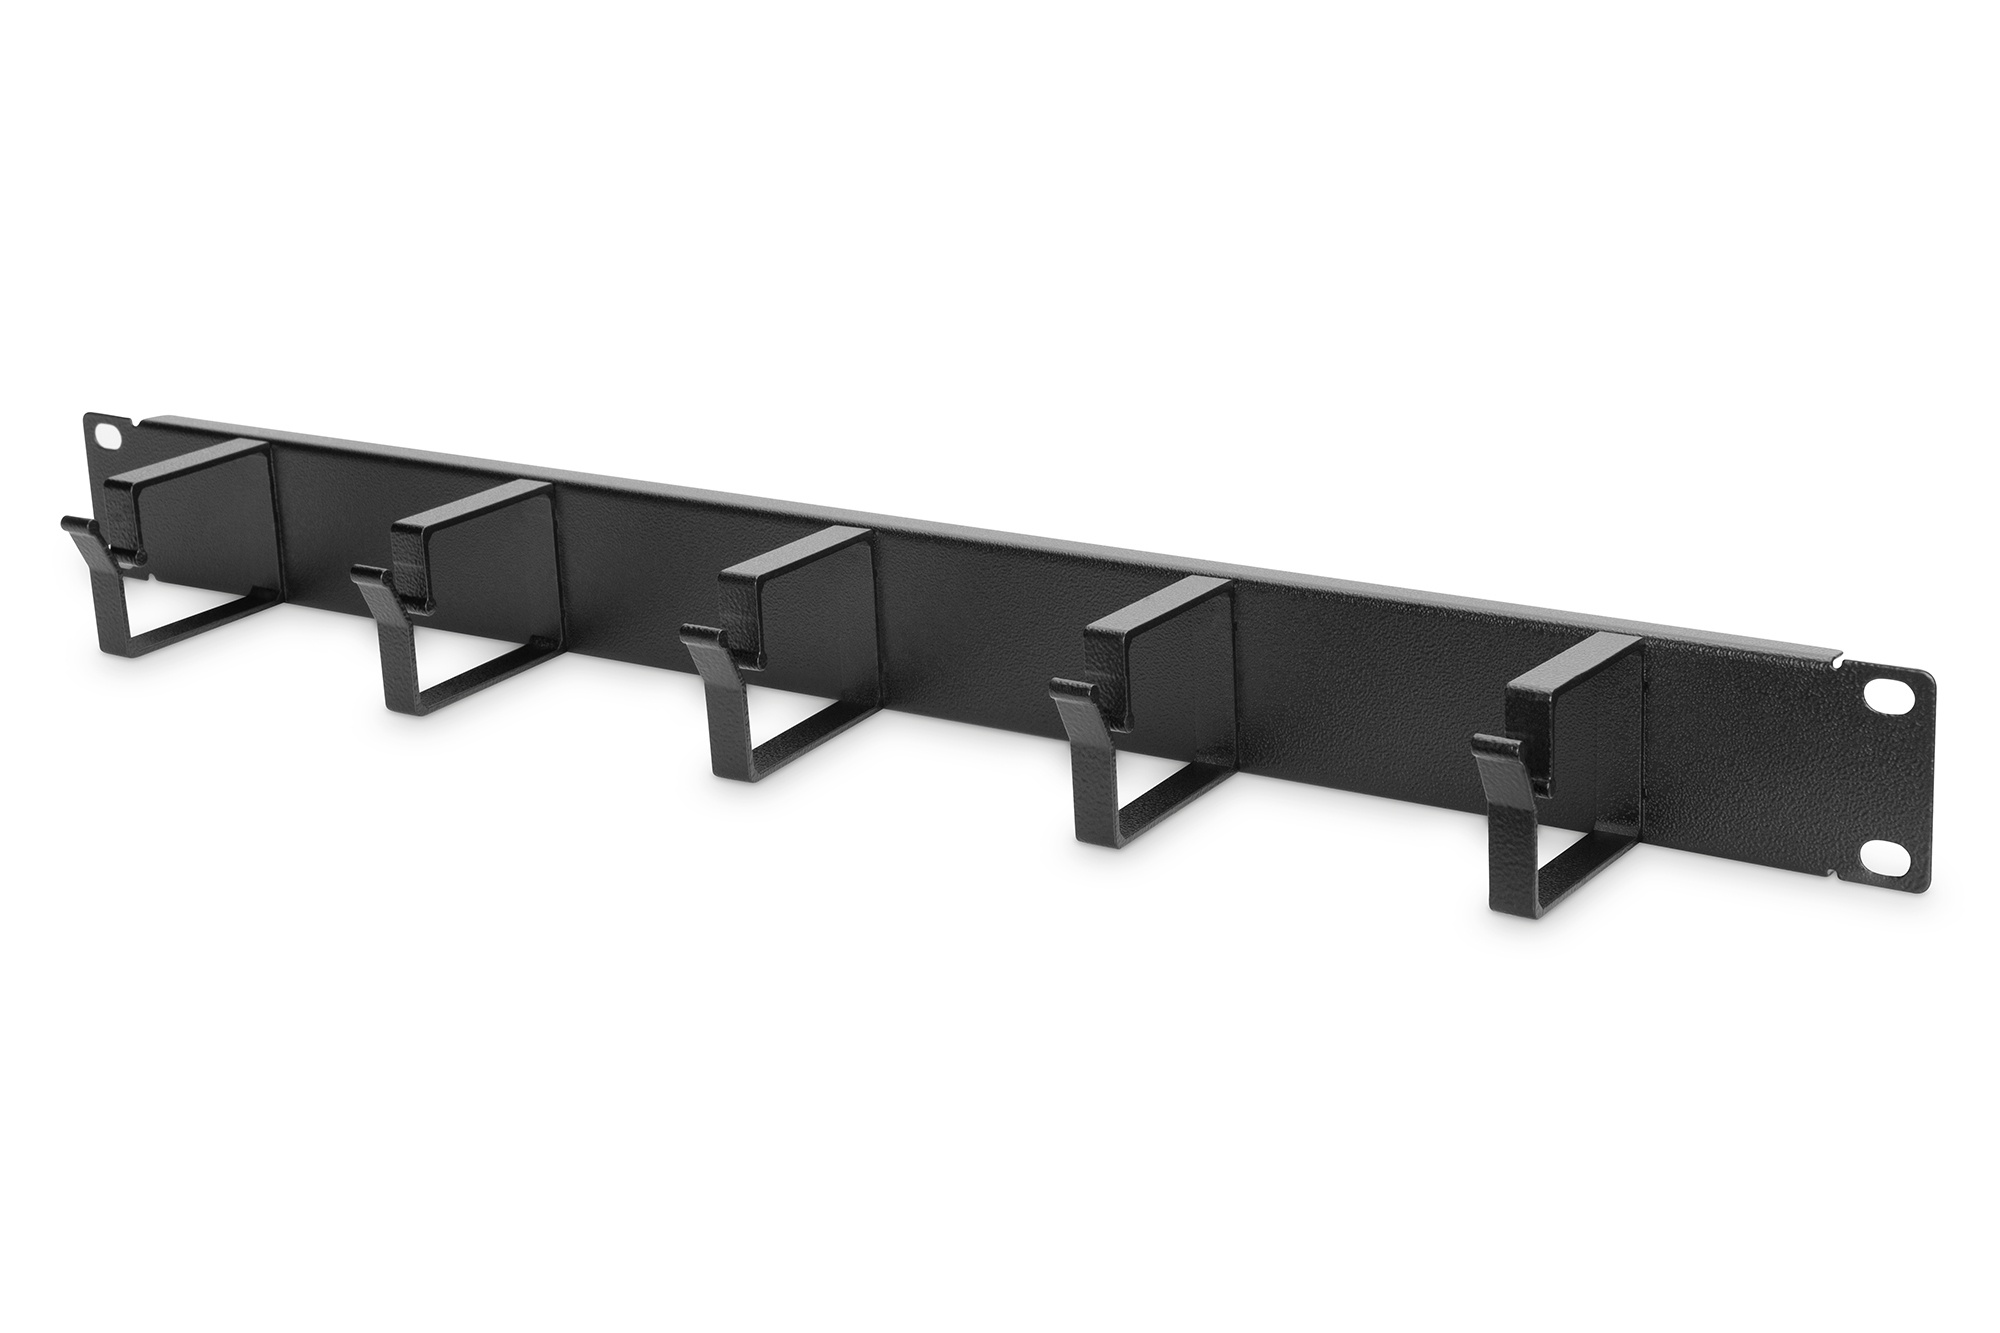
Digitus Panneau de rangement de câbles avec anneaux pour armoires de 483 mm (19 po), 1 UH
Brand: DIGITUS
Category: Electronics > Electronics Accessories > Cable Management > Cable Clips